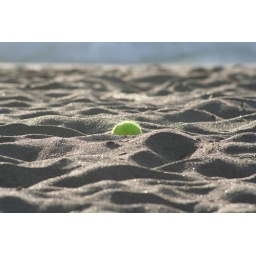
Tennis ball in the sand